Norris Bradbury

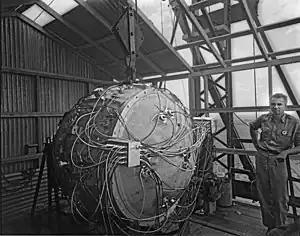
Trinity Test, July 1945. Bradbury stands next to the partially assembled Gadget atop the test tower.

In June 1944, Bradbury received orders from Parsons, who was now the deputy director of the Manhattan Project's Los Alamos Laboratory, to report to Albuquerque, New Mexico. Parsons explained that he needed Bradbury to work on the explosive lenses required by an implosion-type nuclear weapon. Bradbury was less than enthusiastic about the prospect, but he was a naval officer, and ultimately agreed to go.